Wild Women (1918 film)

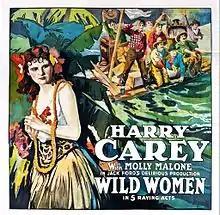
Poster for film

Wild Women is a 1918 American silent Western comedy film directed by John Ford and featuring Harry Carey. The film is considered to be lost.